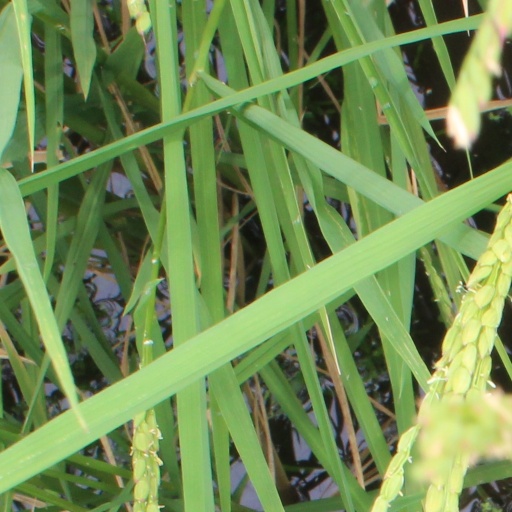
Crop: rice